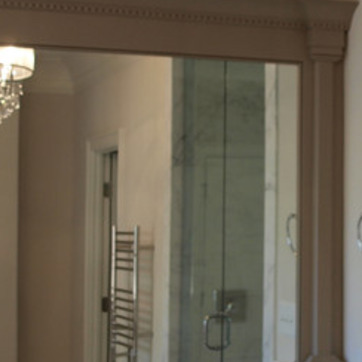
Material: mirror